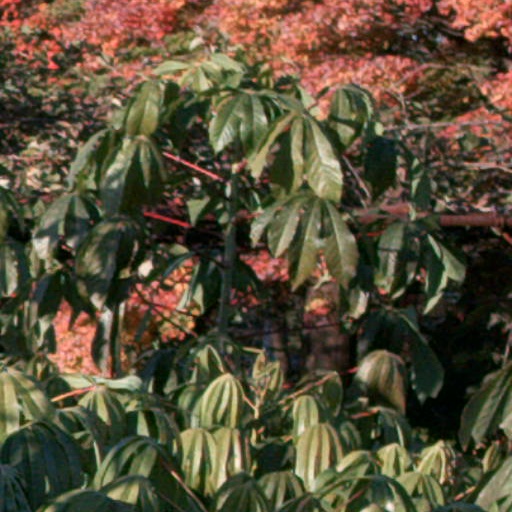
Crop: cassava